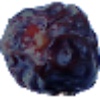
Label: Dates 1